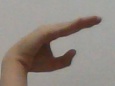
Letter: jeem